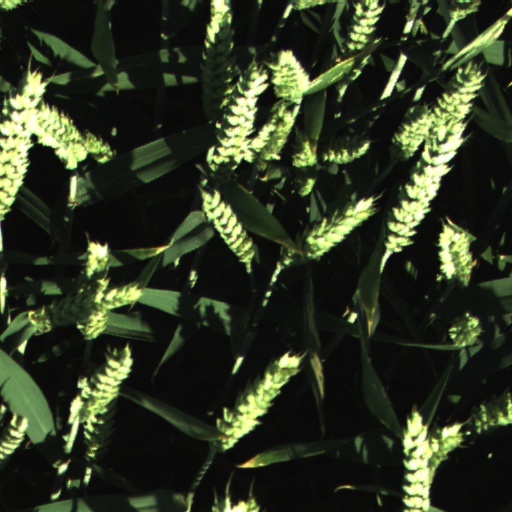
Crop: wheat